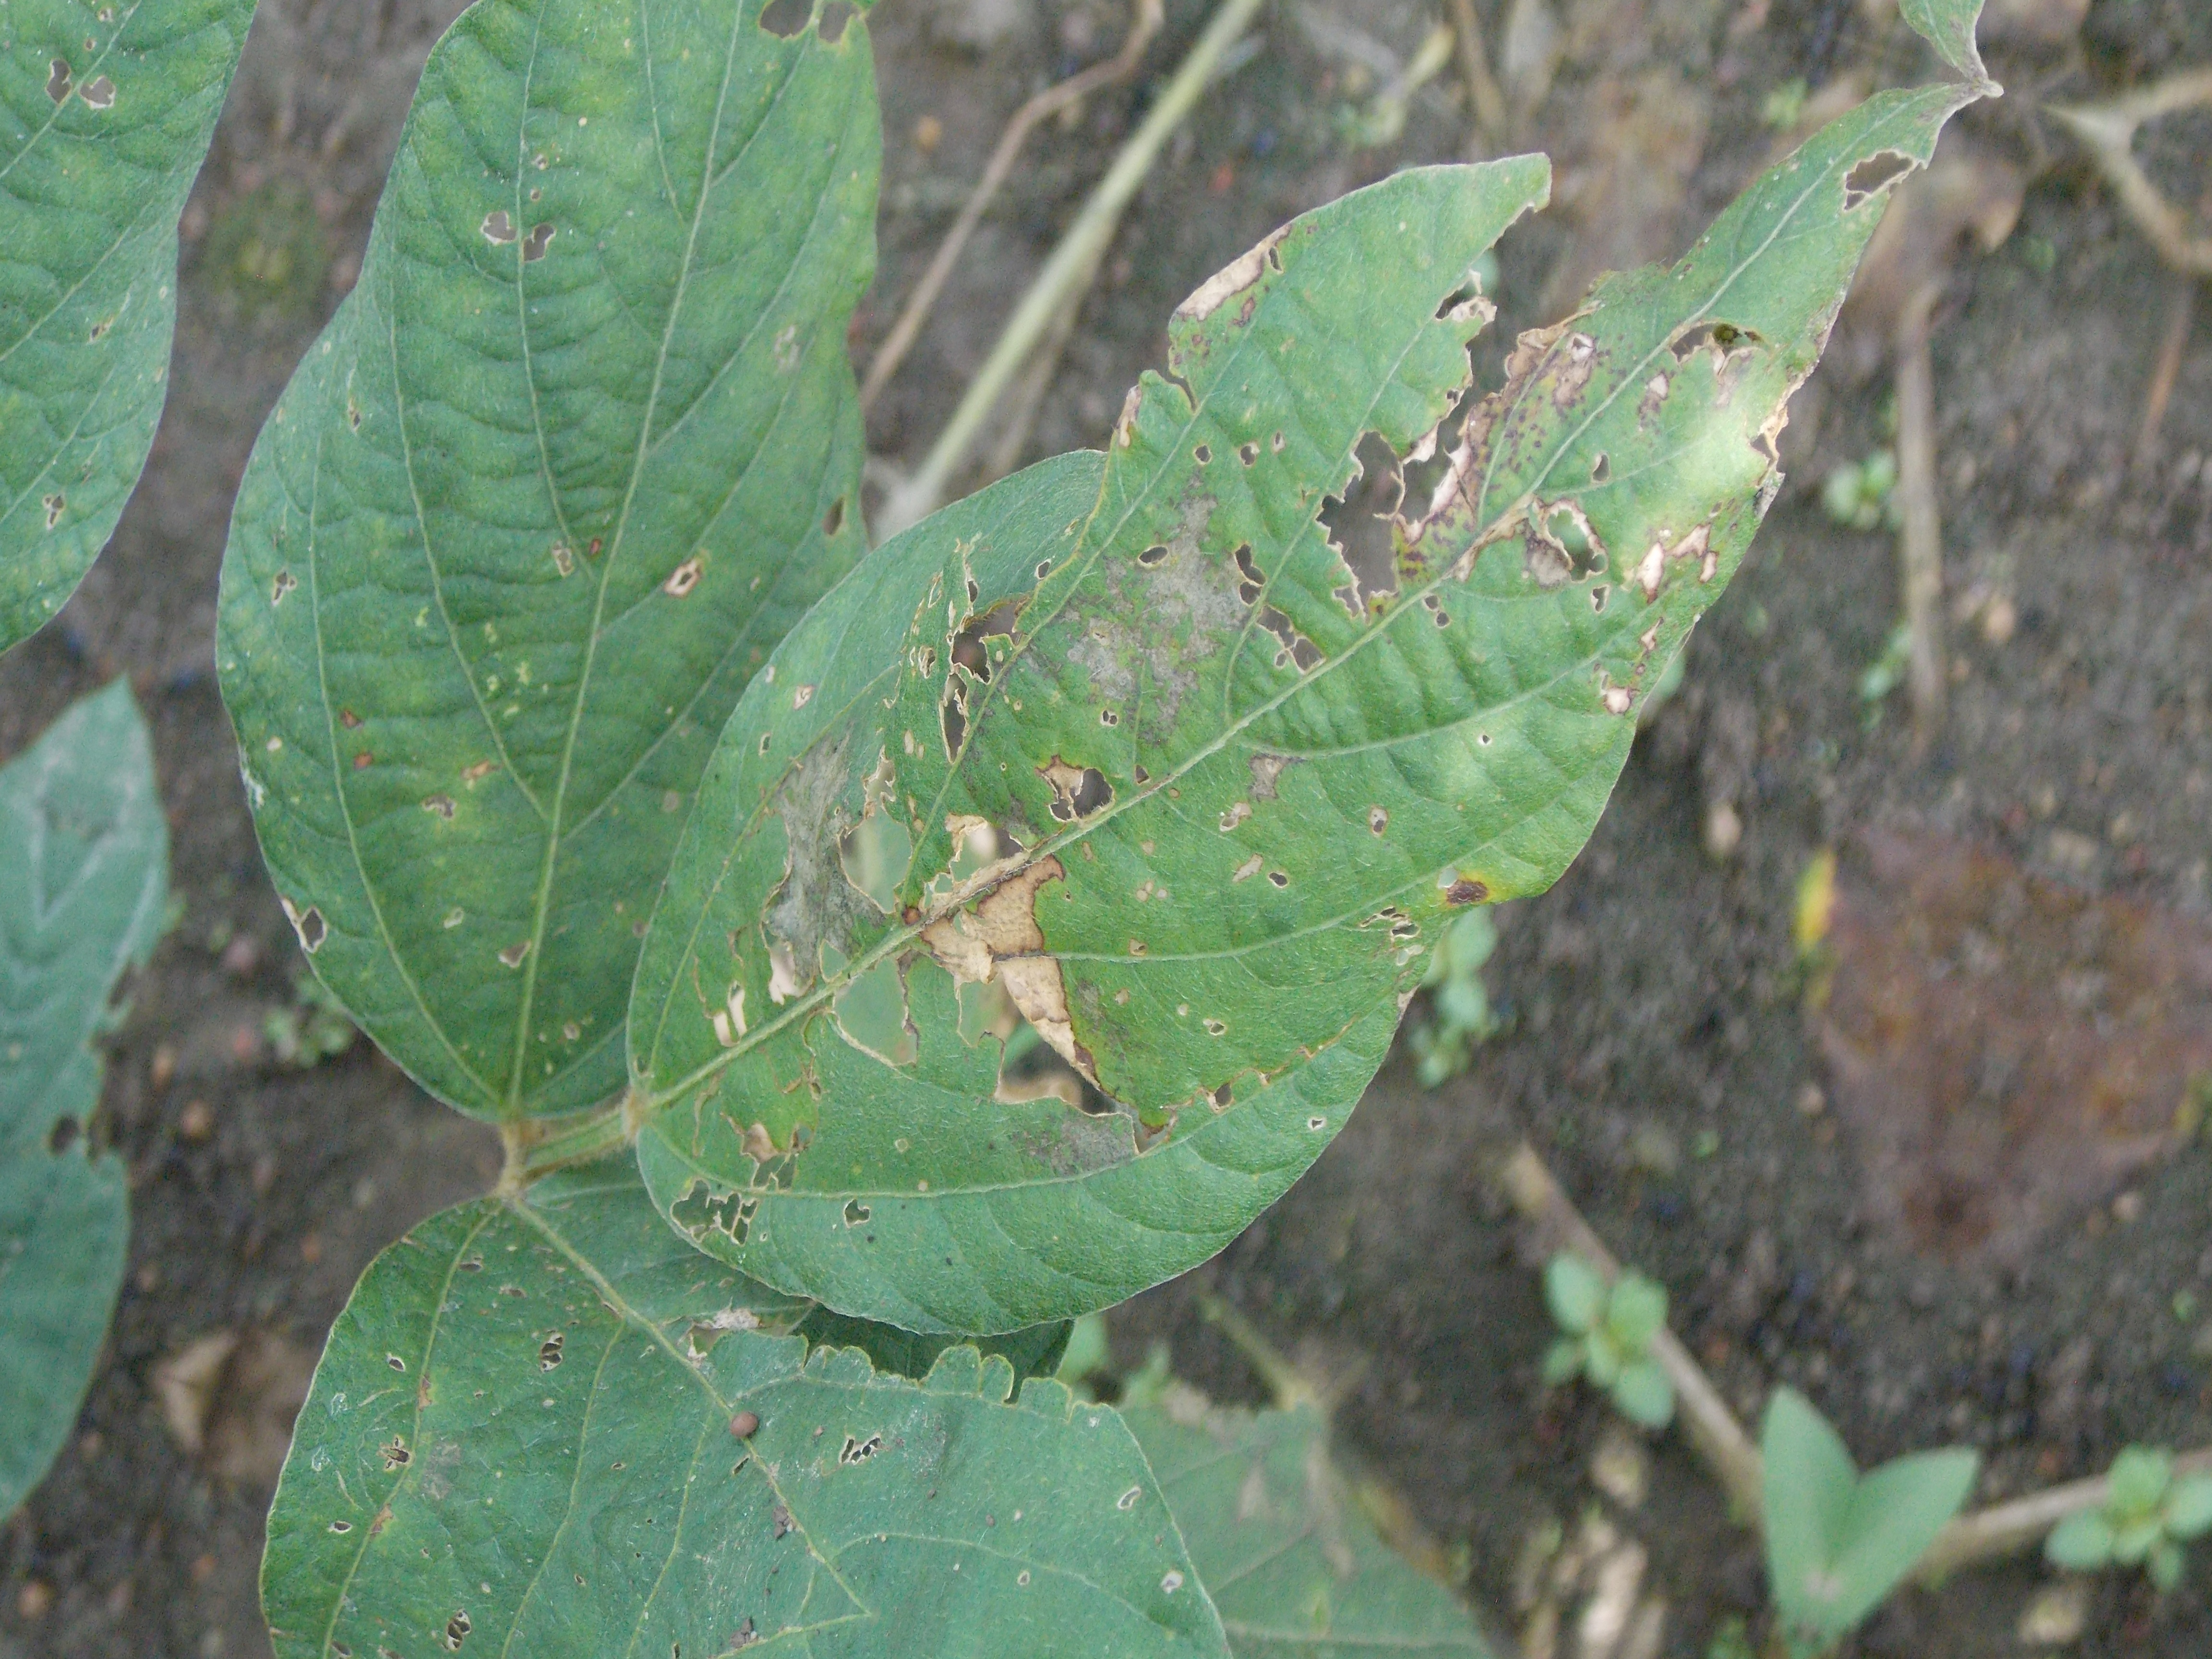
Label: Disease